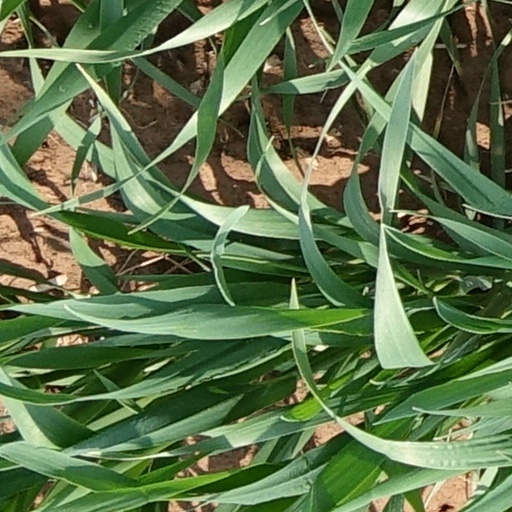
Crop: wheat